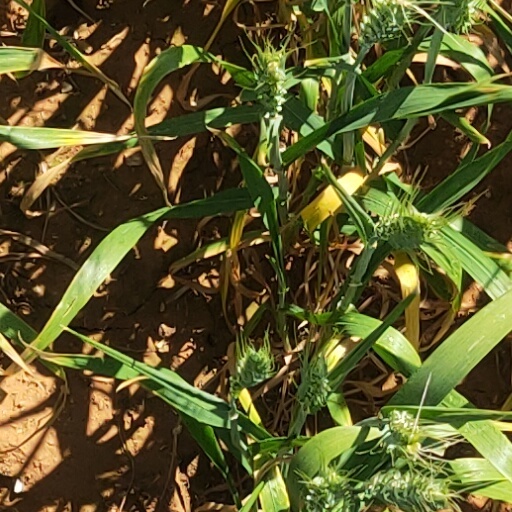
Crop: wheat